Mateo Correa Magallanes

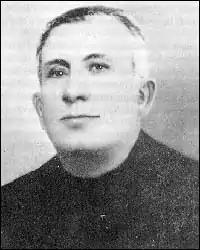

Mateo Correa Magallanes (also known as Mateo Correa, Fr. Correa; July 23, 1866 – February 6, 1927) was a Knight of Columbus, of Council 2140.